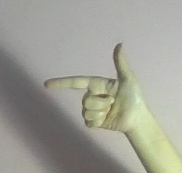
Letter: yaa